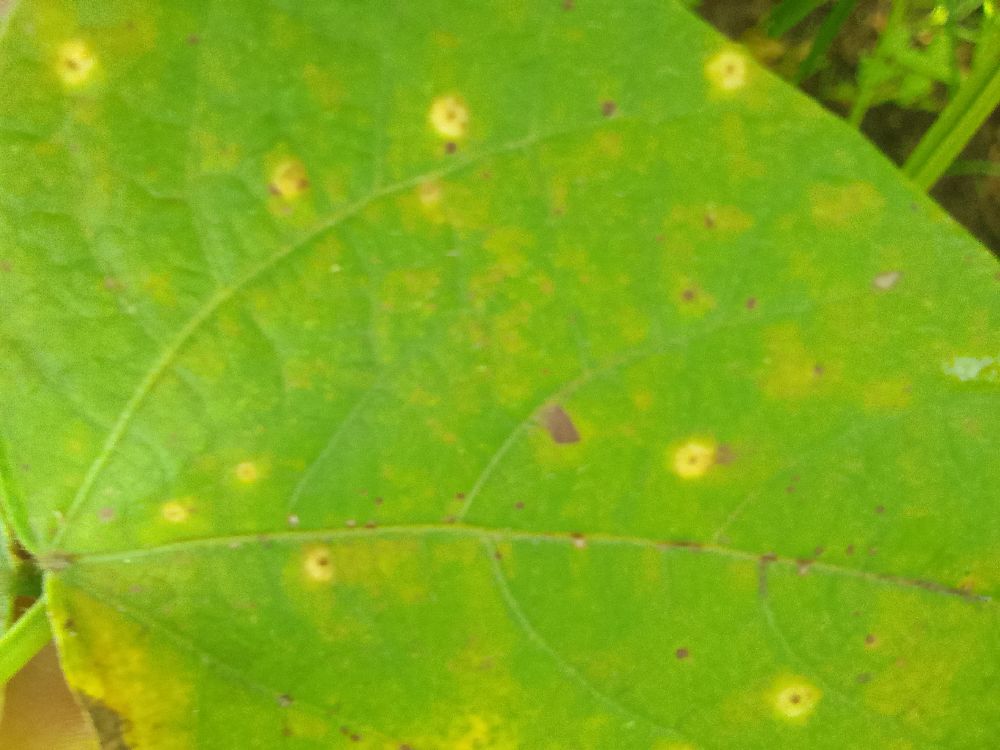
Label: rust